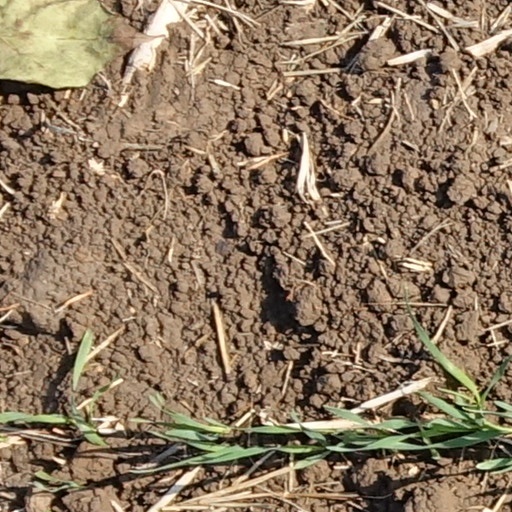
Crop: wheat